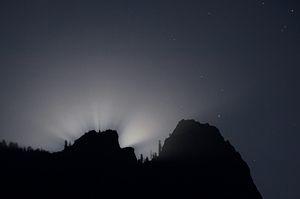
Rayons crépusculaires de la lune.